Hikari-Man

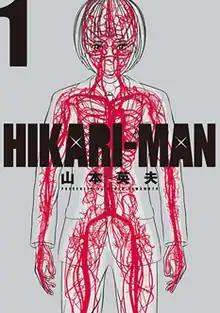
First volume cover

Hikari-Man (stylized in all caps) is a Japanese manga series written and illustrated by Hideo Yamamoto. It was serialized in Shogakukan's manga magazine "Weekly Big Comic Spirits" from December 2014 to June 2020, with its chapters collected in eight volumes.